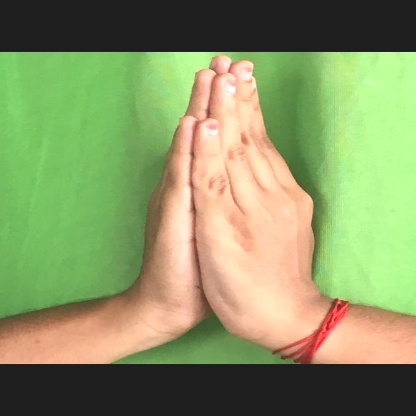
Mudra: Anjali